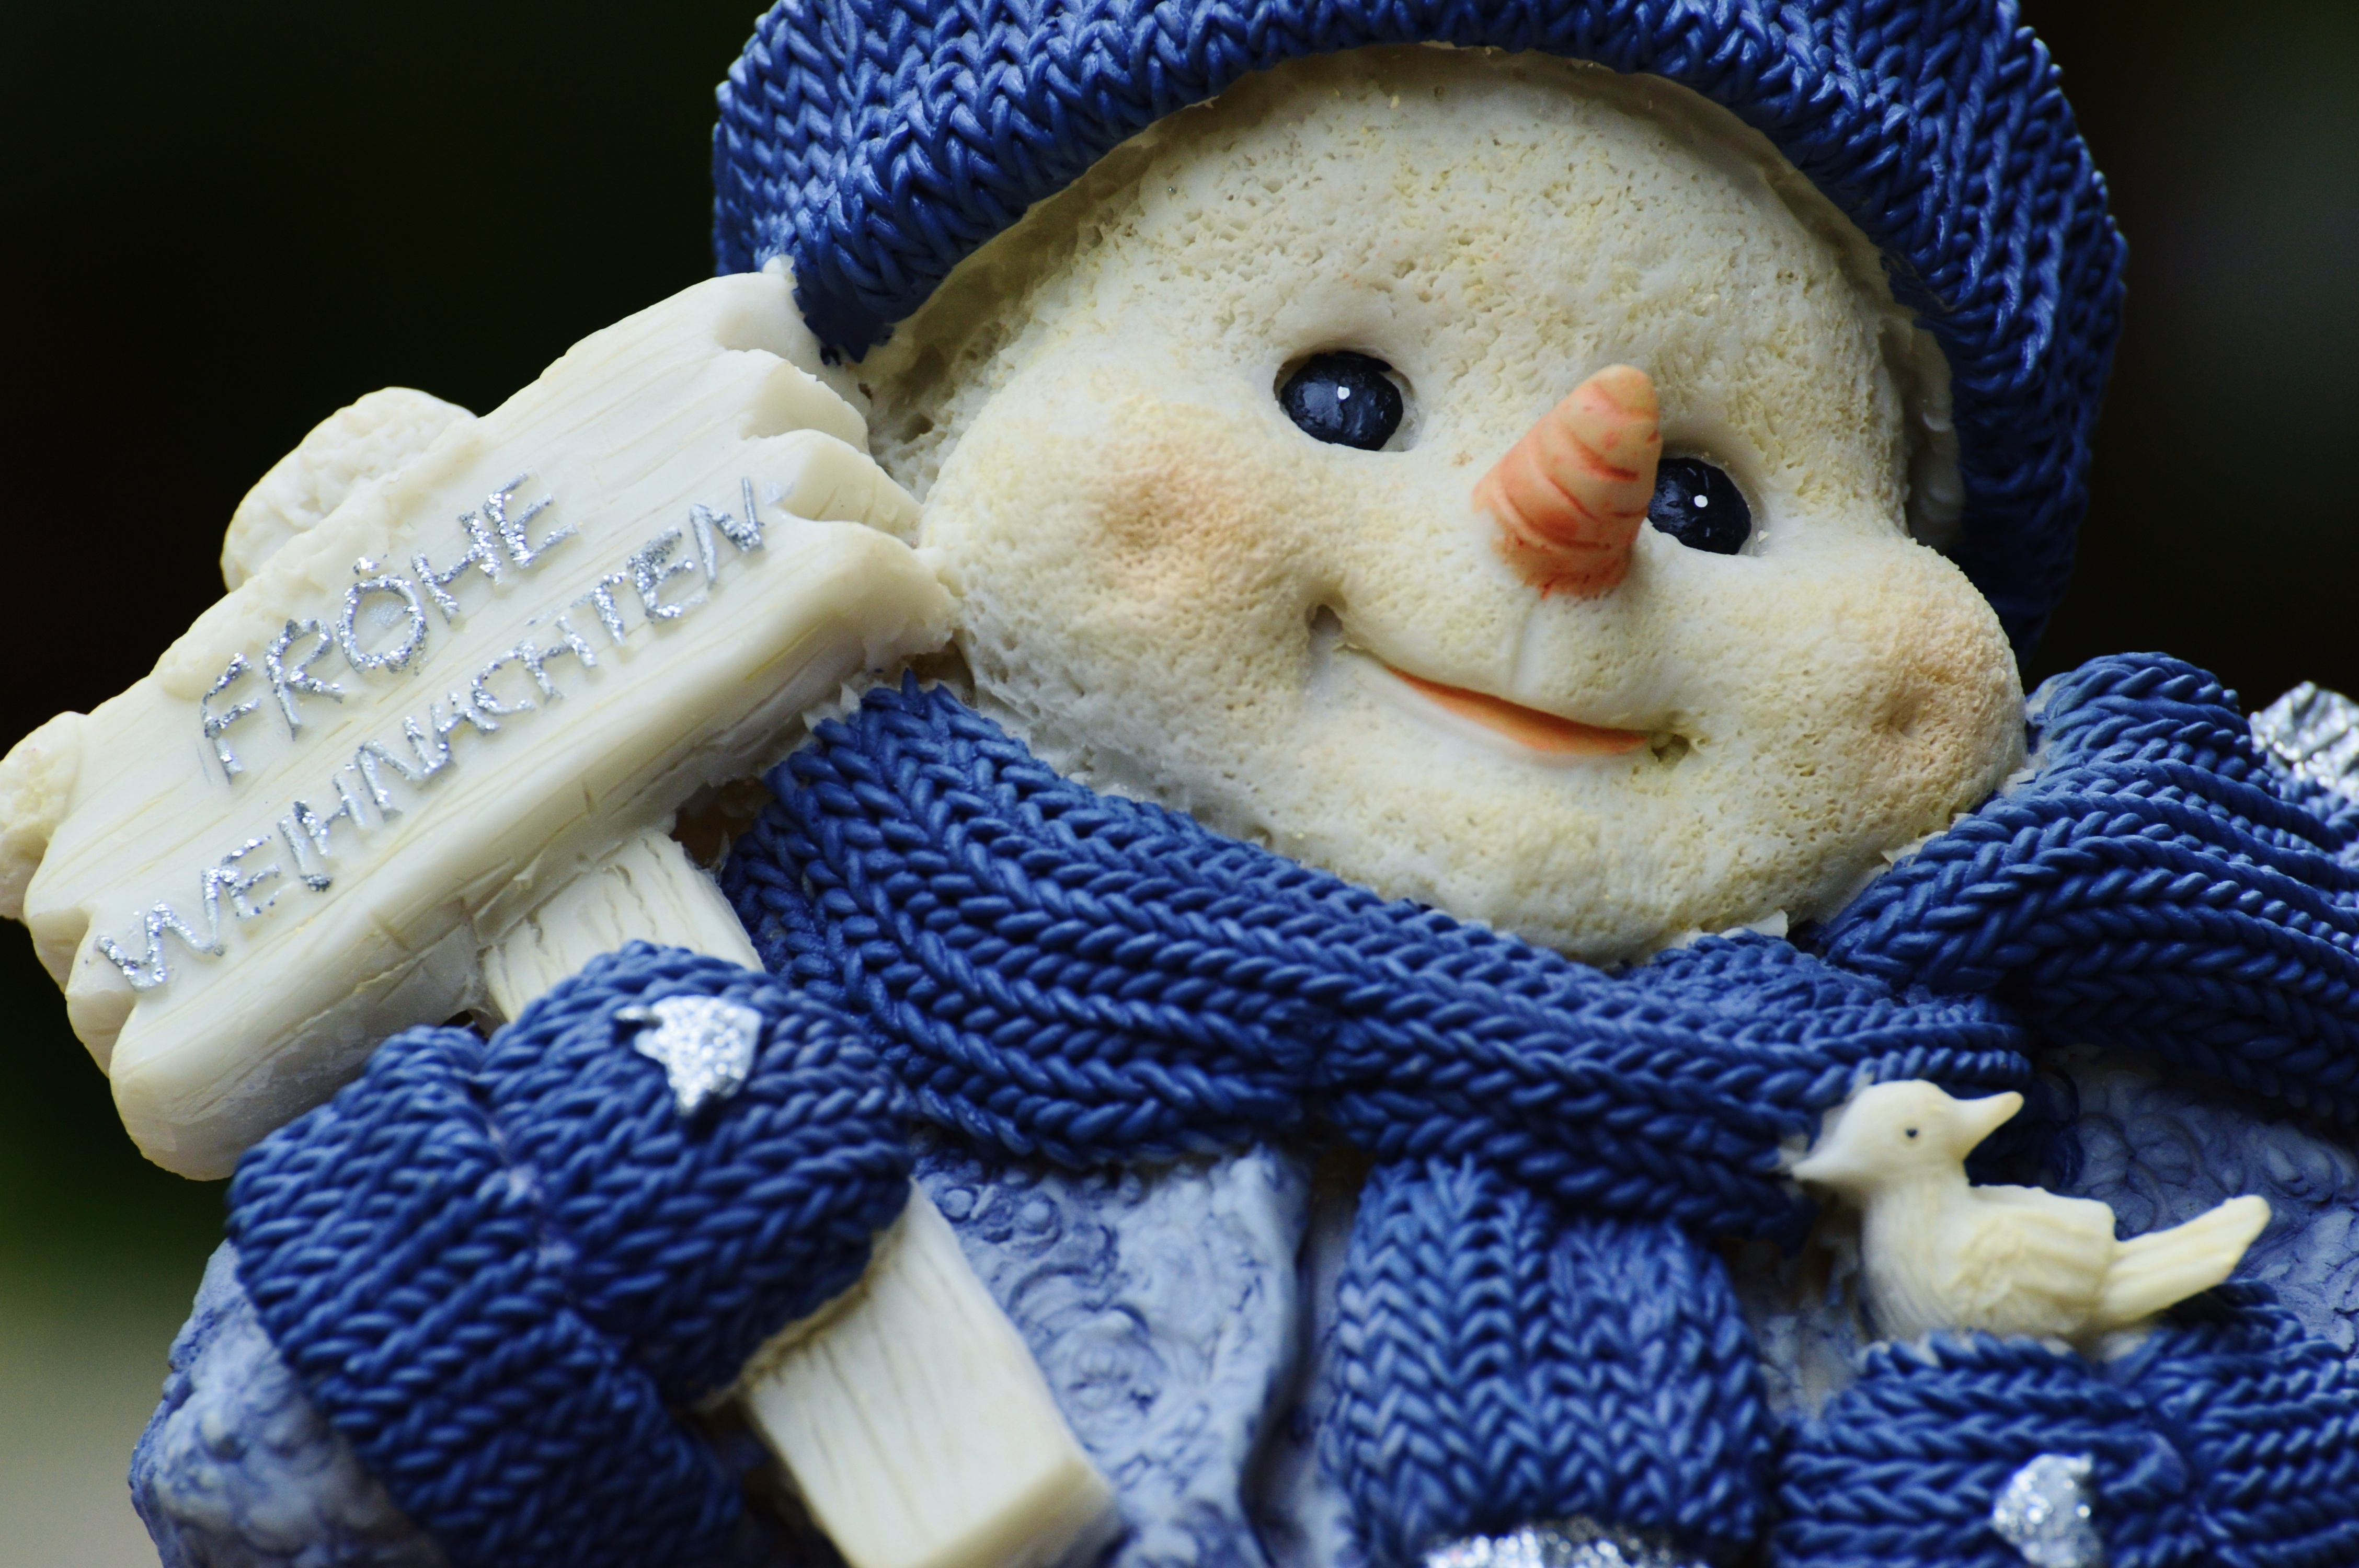
snow, winter, flower, decoration, blue, christmas, toy, christmas tree, celebrate, deco, advent, christmas decoration, gifts, crochet, textile, art, festival, figure, contemplative, snowman, funny, december, santa claus, wintry, nicholas, snowmen, snow man, stuffed toy